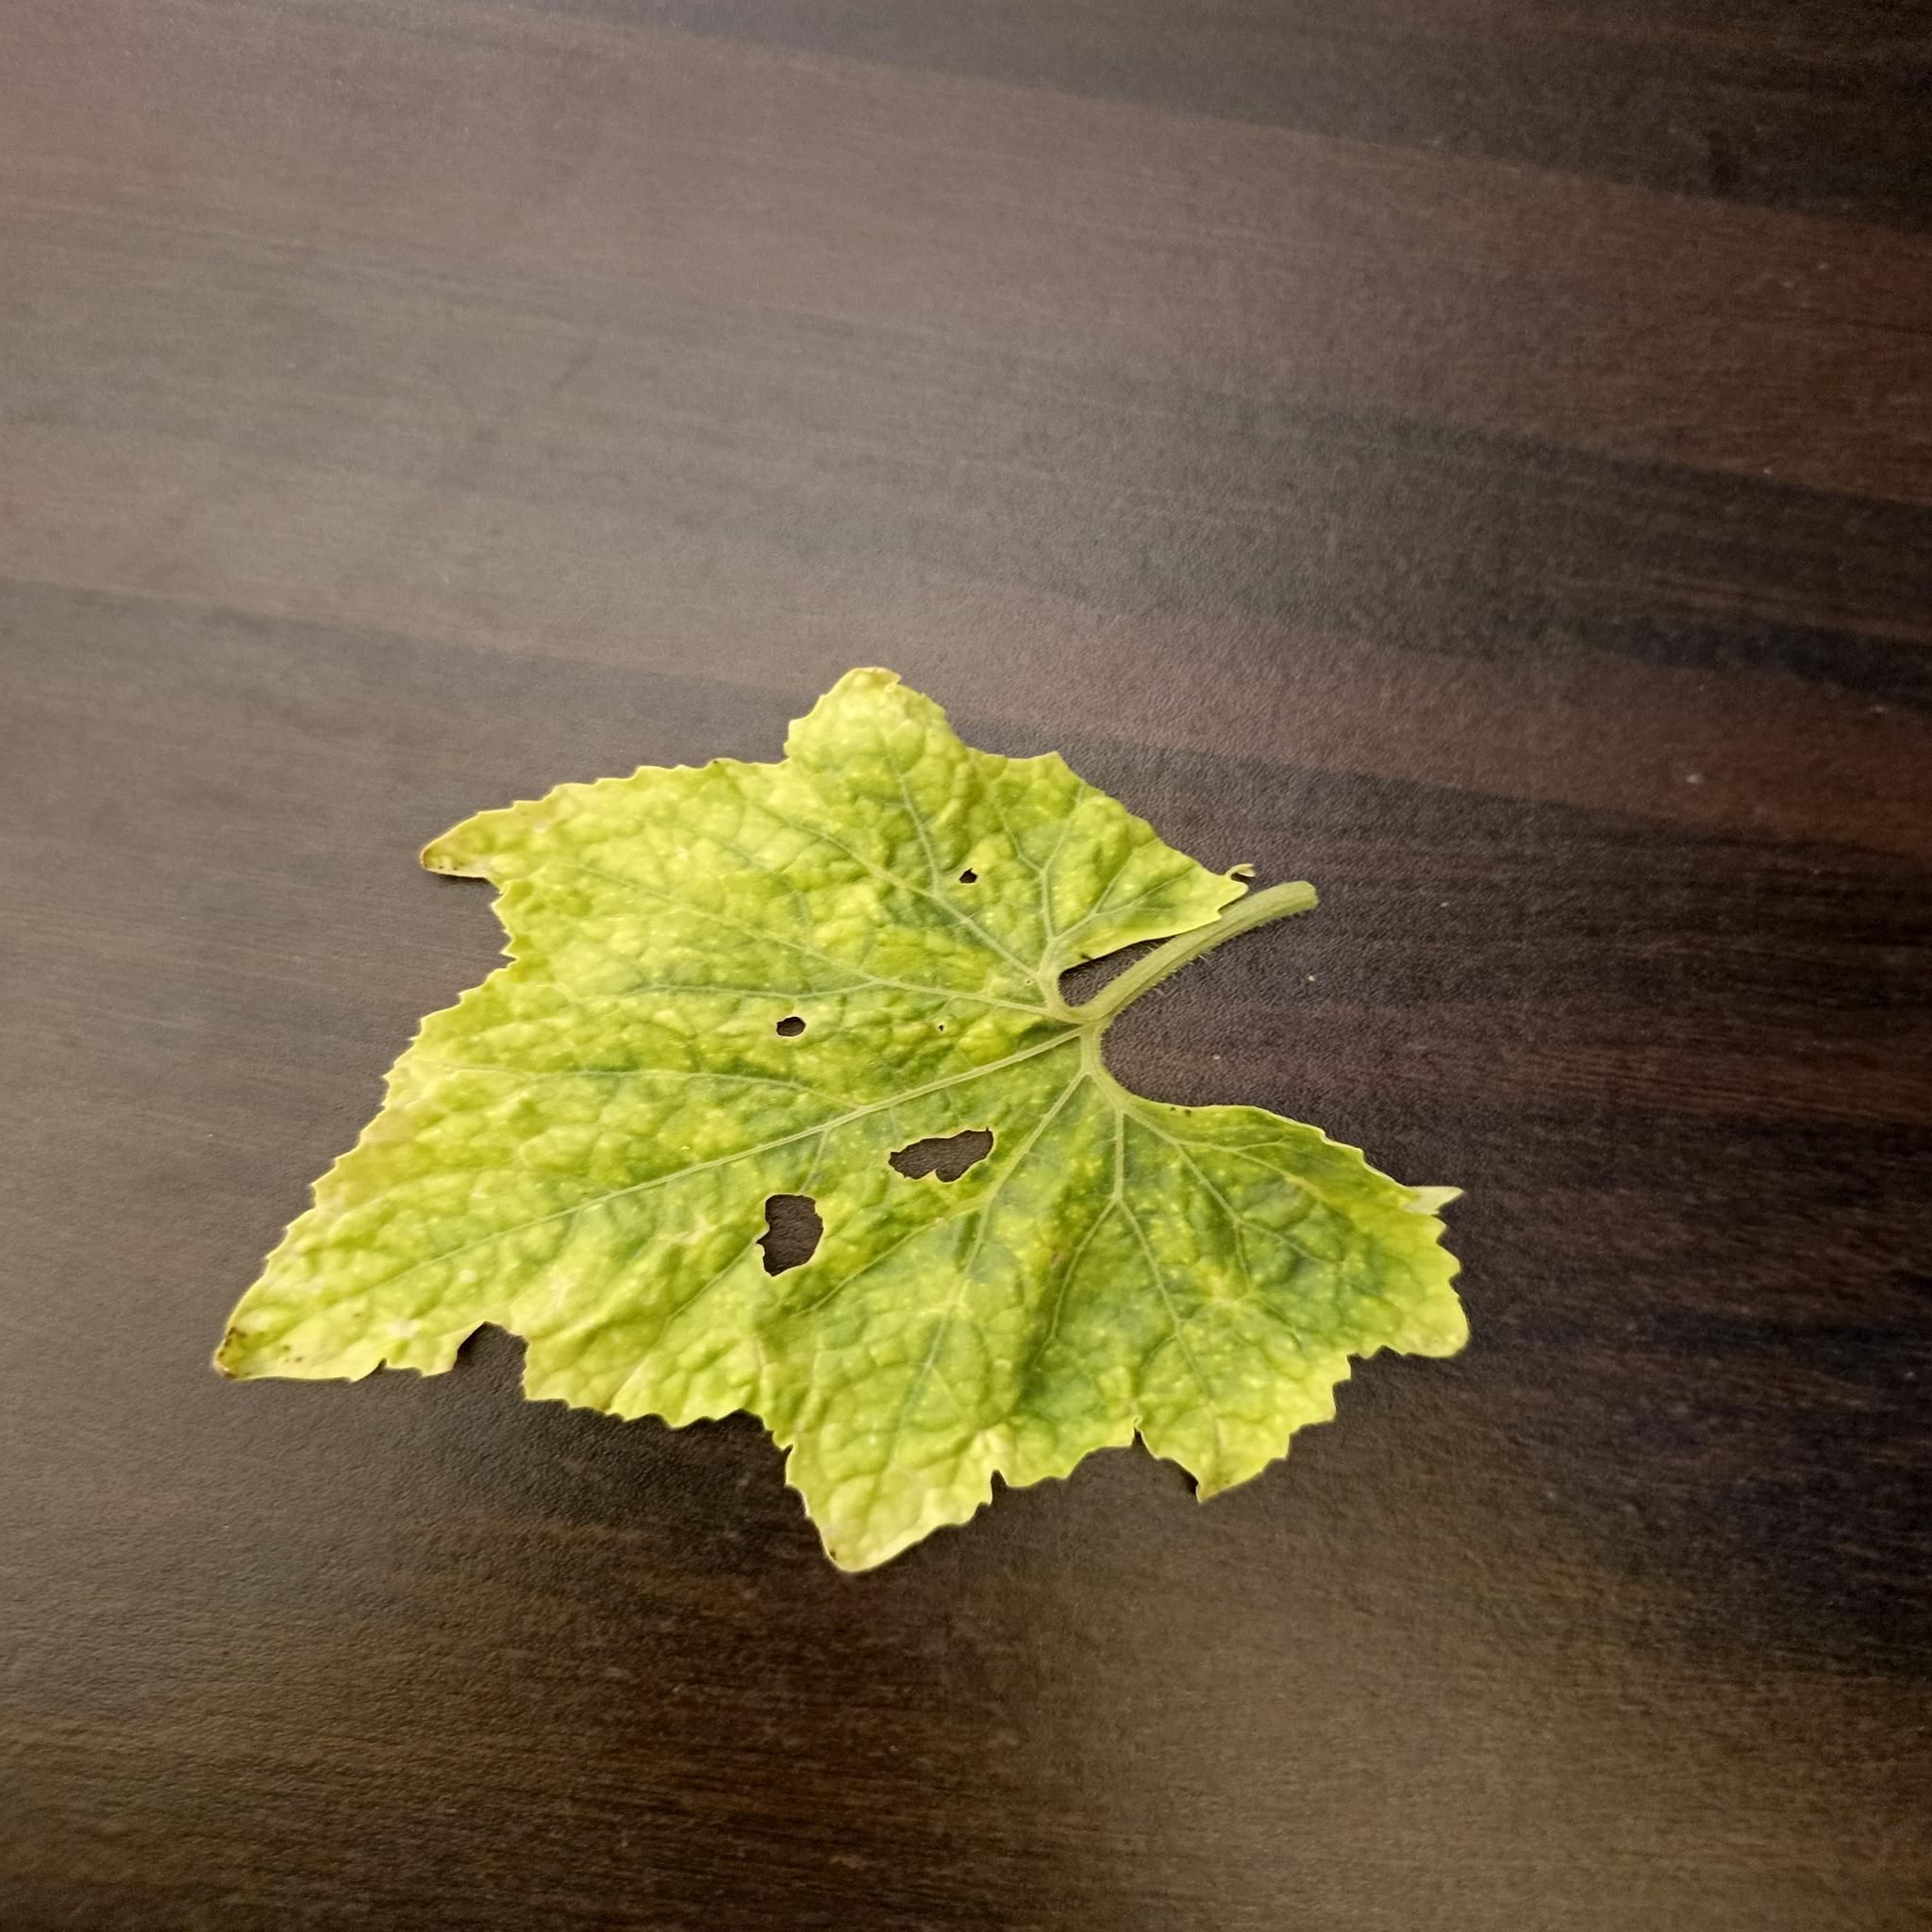
Label: Downy mildew